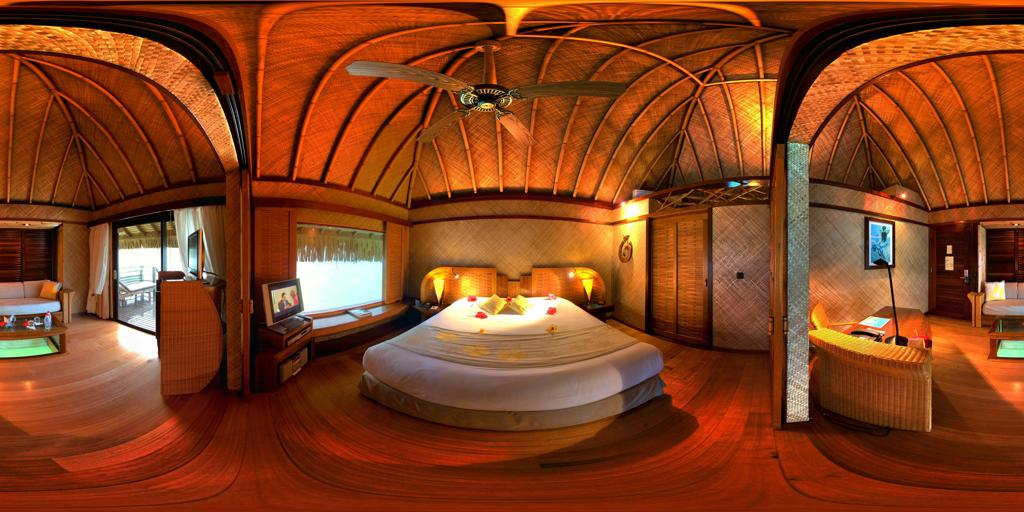
Referred object: The painting on the wall opposite the door

Referred object: walk straight ahead to the round bed

Referred object: the TV console opposite the bed